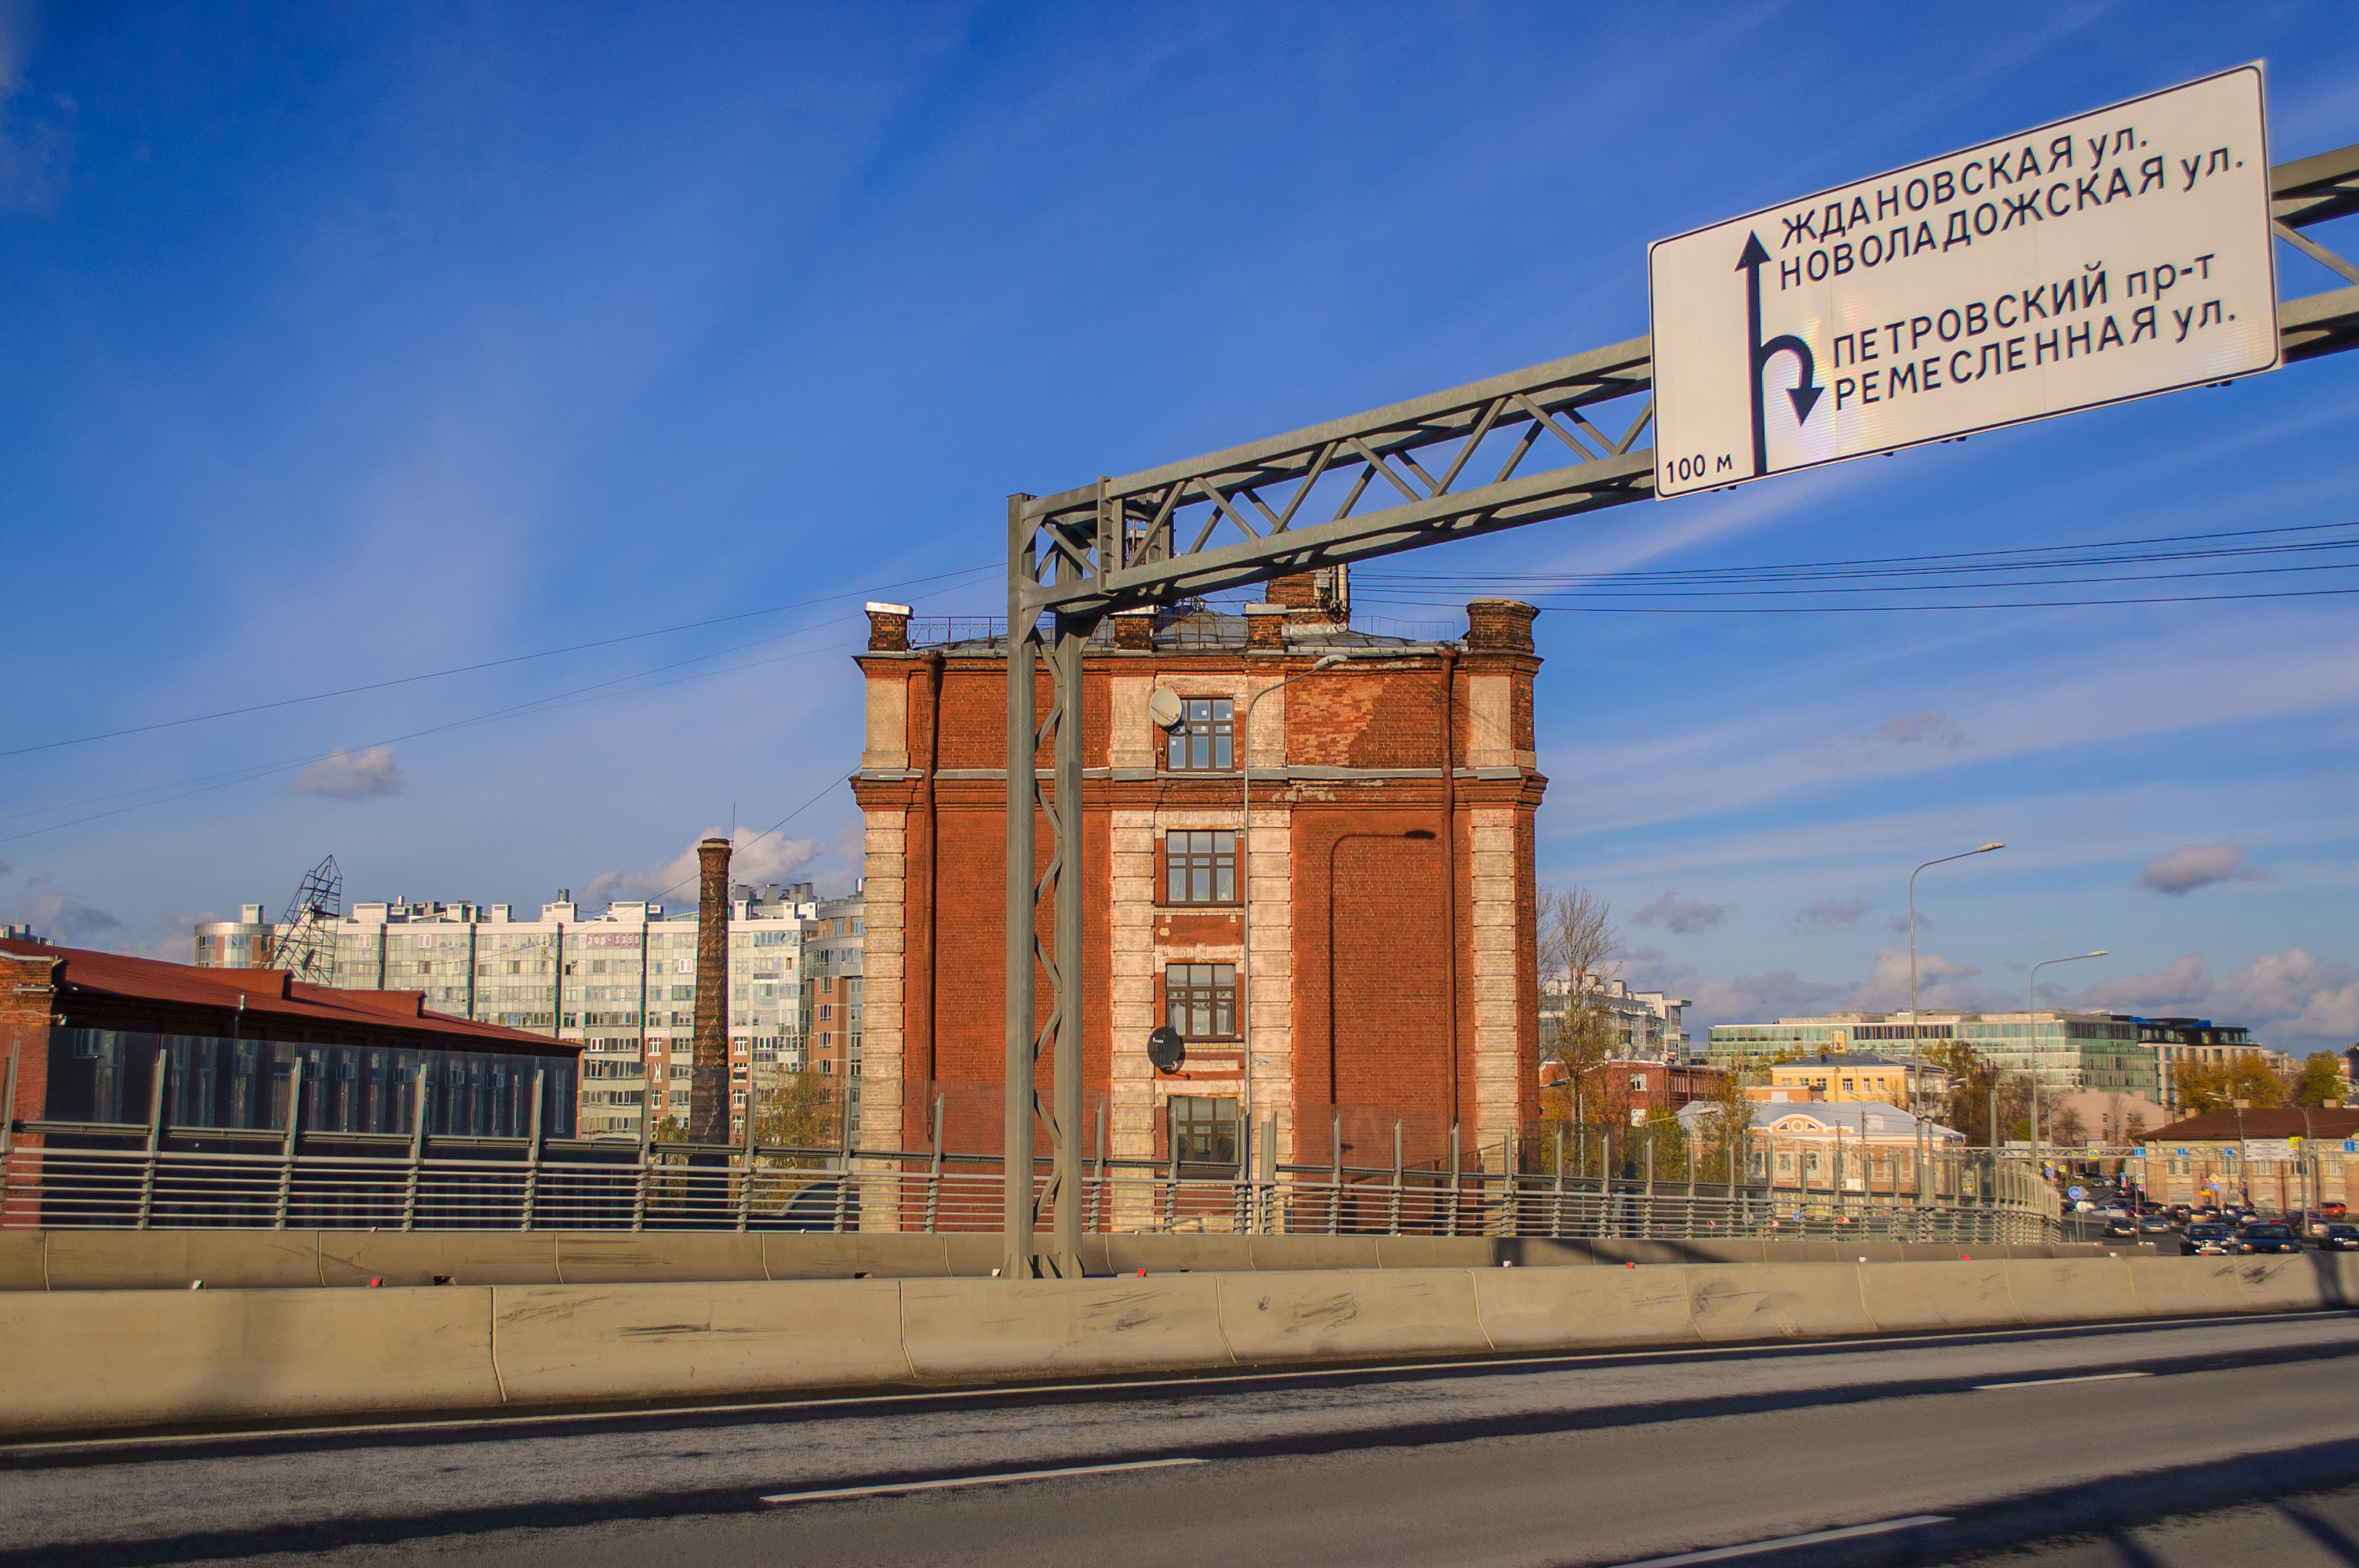
images, sky, cloud, building, street light, electricity, road surface, asphalt, urban design, residential area, neighbourhood, house, facade, road, real estate, gas, overhead power line, city, commercial building, plant, landscape, public utility, mixed use, track, metropolis, electrical supply, metal, suburb, tower block, evening, street, downtown, rolling, signage, railway, tree, light fixture, apartment, highway, lane, traffic sign, industry, sign, signaling device, advertising, roof, factory, transport, night